Zuwera Ibrahimah

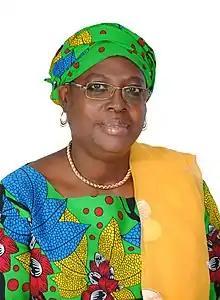

Zuwera Mohammed Ibrahimah (born 27 July 1970) is a Ghanaian politician. She is a member of the National Democratic Congress (NDC). She is the Member of Parliament for the Salaga South Constituency in the Savannah Region of Ghana. She was the first woman in the Salaga area to be elected as a member of parliament in the fourth republic.